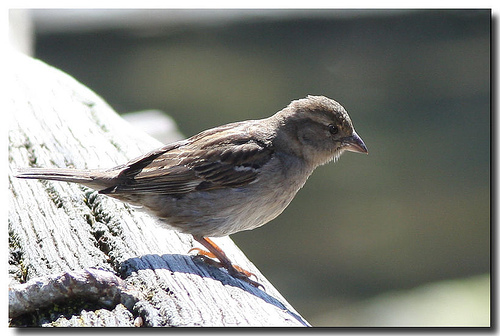
this is a grey bird with darker grey wings and orange feet.
the bird is brown with a small round head and a triangular shaped bill with a thick orange tarsals.
this is a bird with a grey belly, dark wings and a pointy beak.
this is a grey bird with a brown wing and a brown crown.
this little brown bird has a beige breast and darker brown feathers on its back, wings, and tail.
a medium sized bird with a small bill, and black eyes
this particular bird has a belly that is gray and brown wings
this bird is brown in color, with a stubby brown beak.
this bird has a pointed bill, with a light grey breast and belly.
this bird has wings that are brown and has a white body
Species: House Sparrow